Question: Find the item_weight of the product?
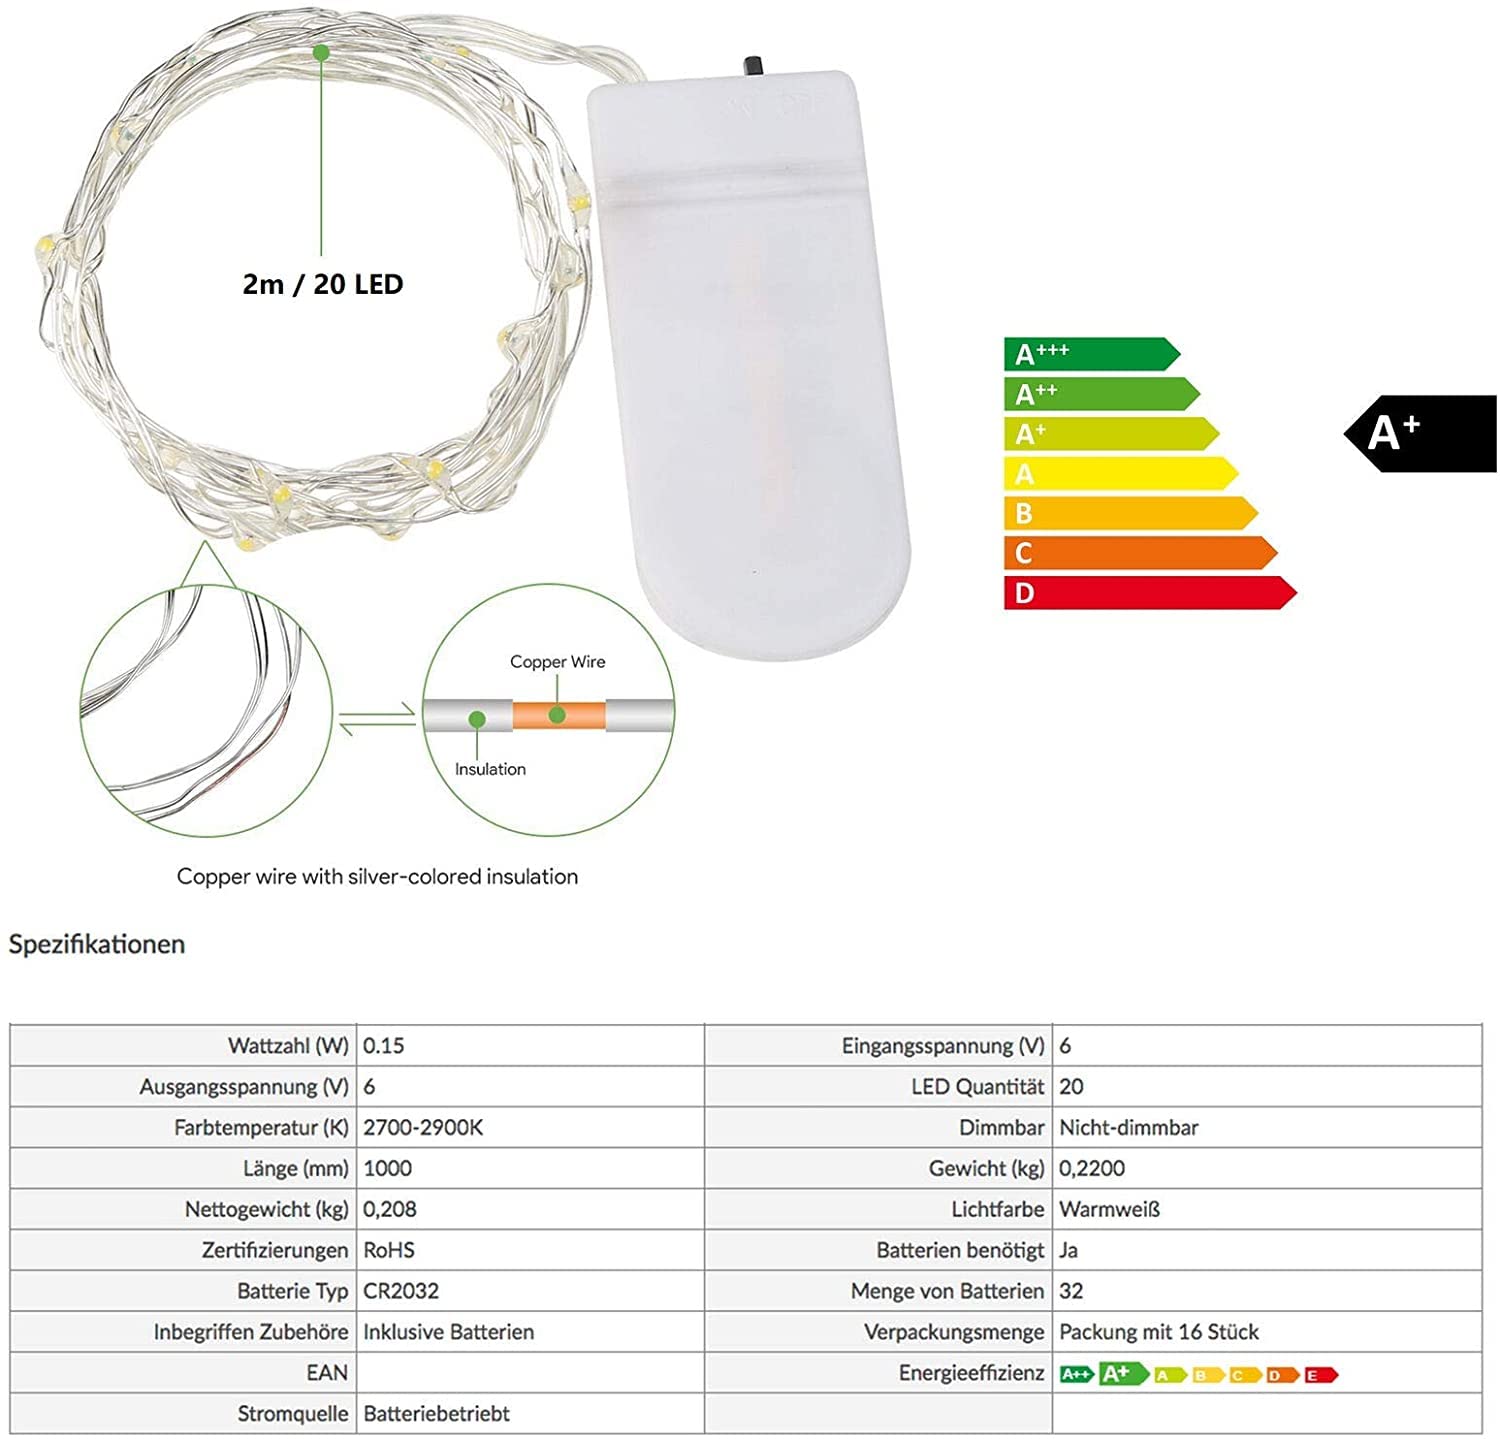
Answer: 2200.0 kilogram